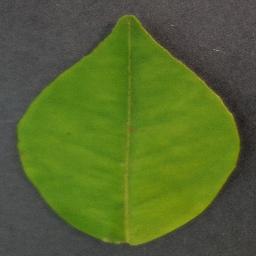
Label: Orange___Haunglongbing_(Citrus_greening)